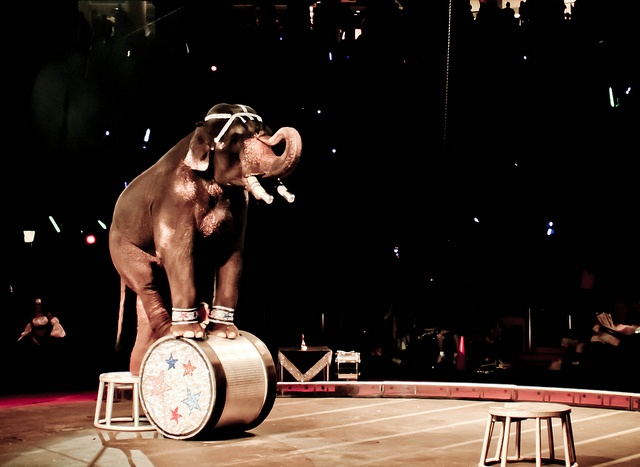
A large elephant standing on top of a white drum.
An elephant at a circus climbing on a barrel
A elephant riding a ball in front of a bunch of people.
A circus elephant performing a stunt before a crowd.
An elephant performs on a large barrel at the circus.